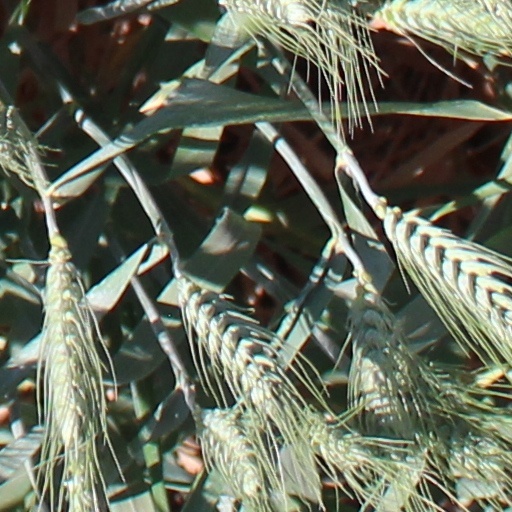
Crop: wheat